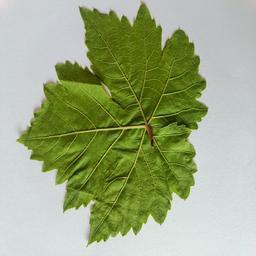
Label: Healthy Leaves